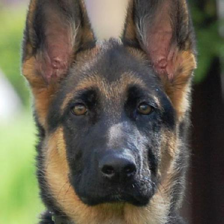
Label: animals